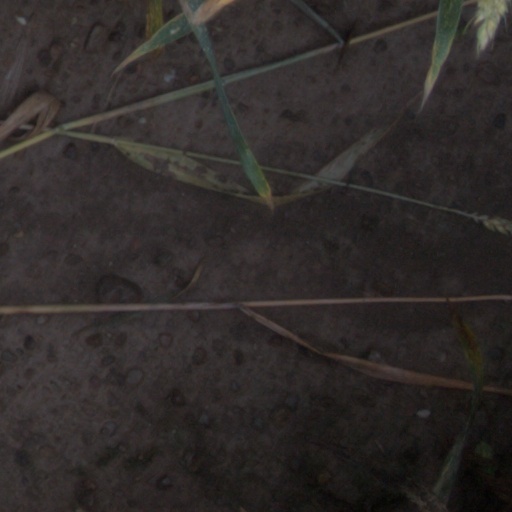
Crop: wheat